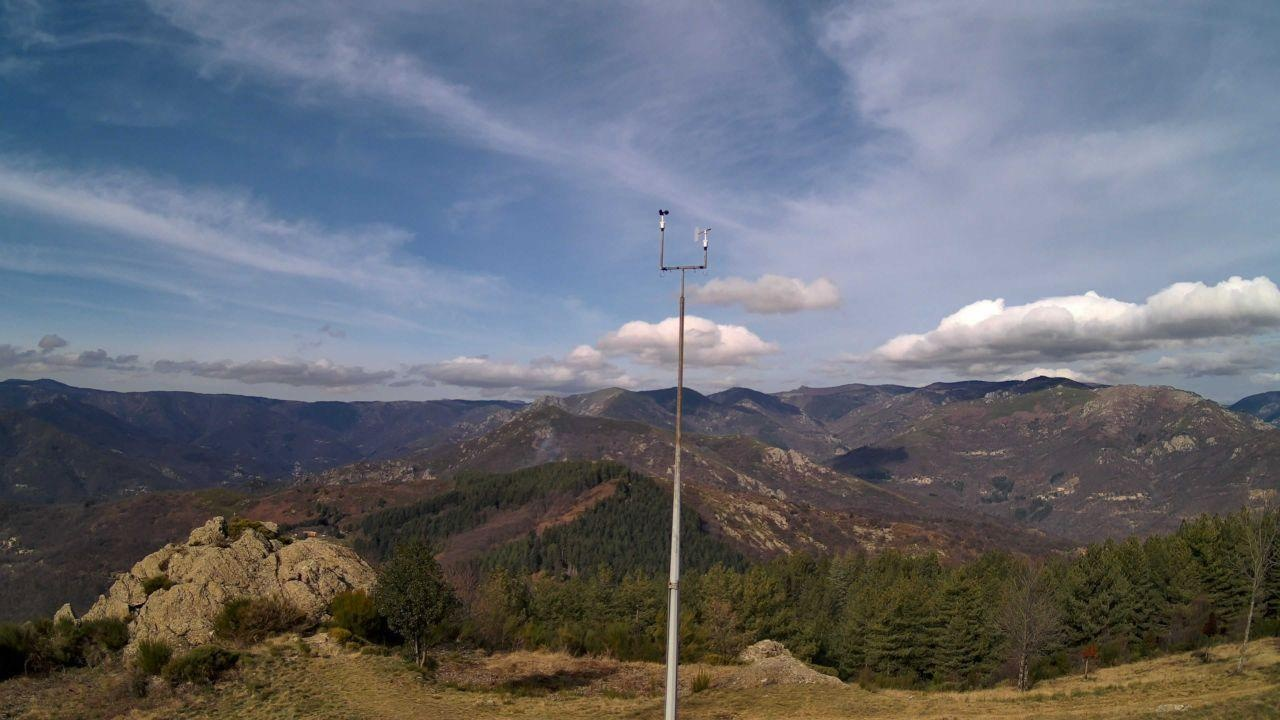
Fire: no
Smoke: yes